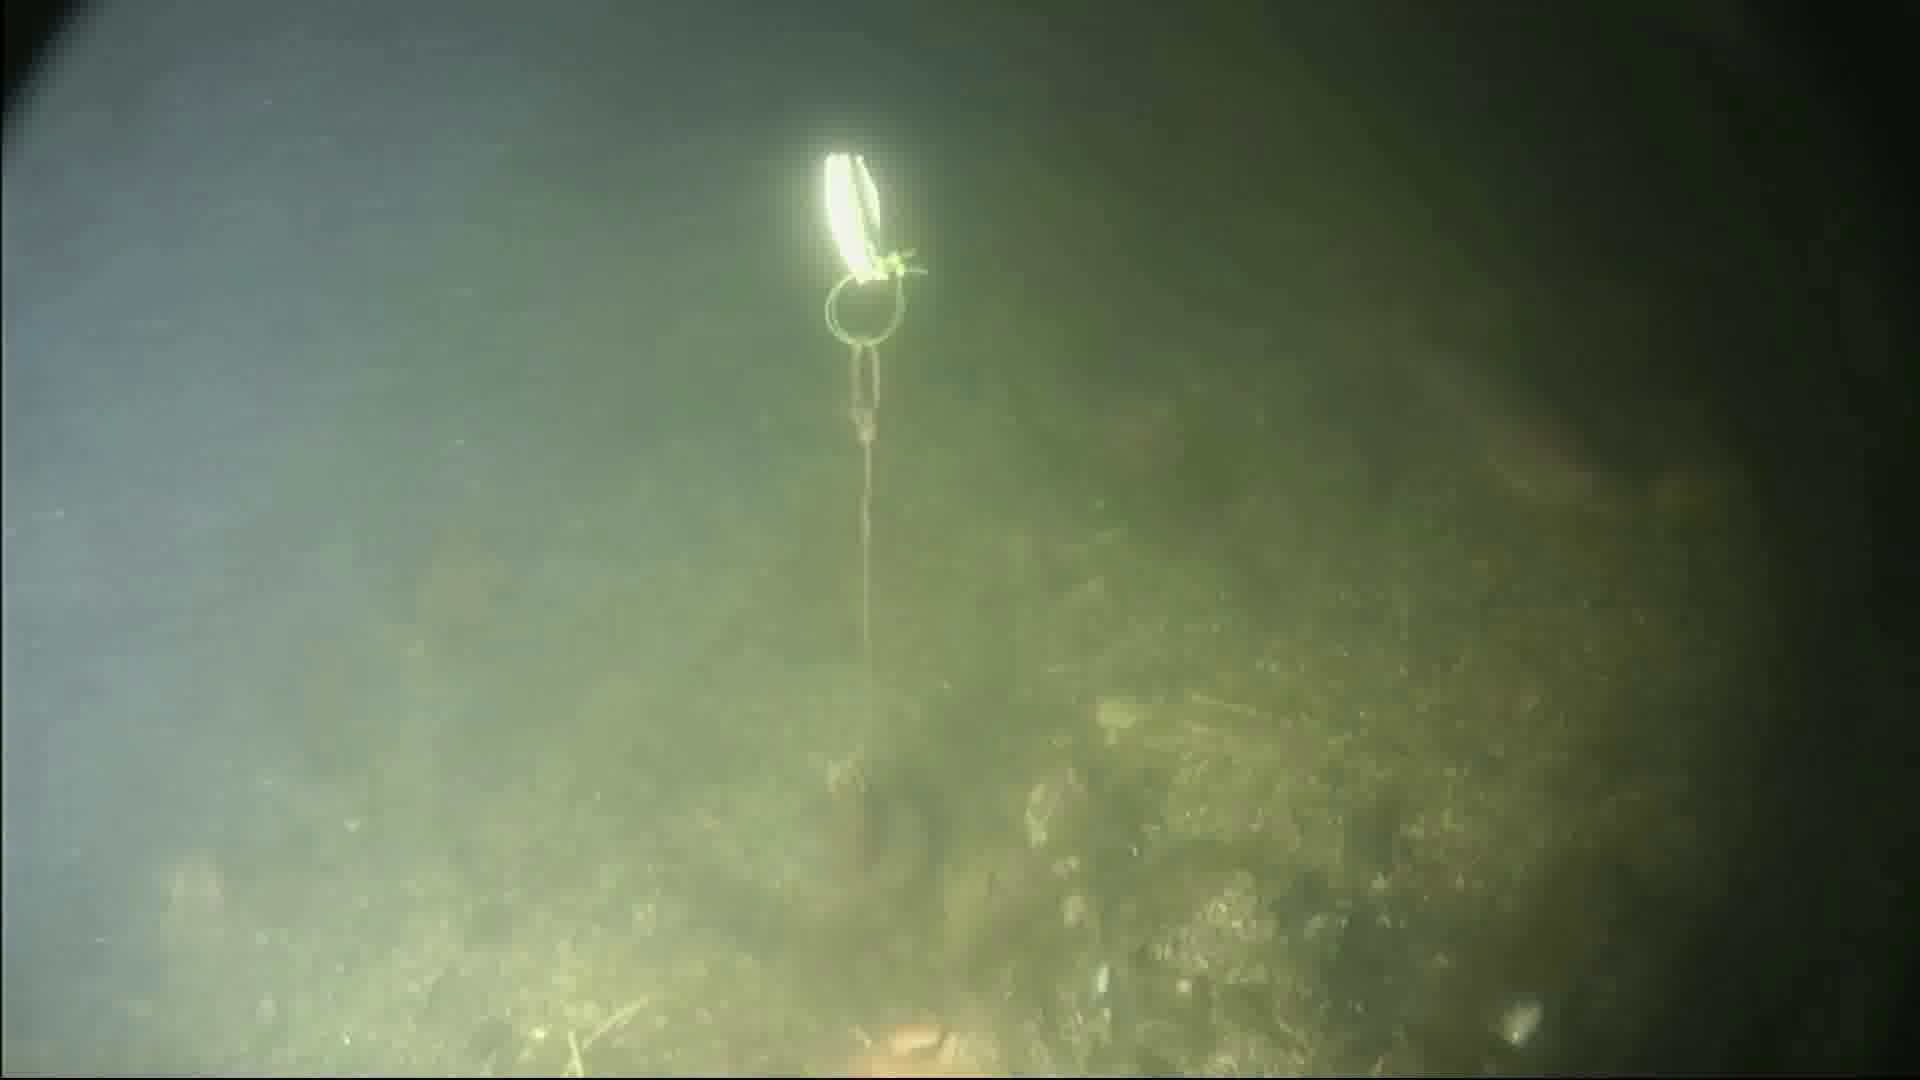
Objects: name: starfish